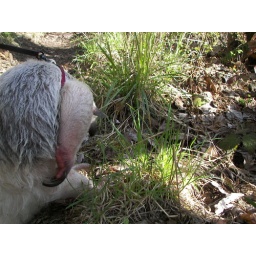
Hands are pink from the cold river but she was dry by the time we reached the car.